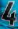
Number: 4